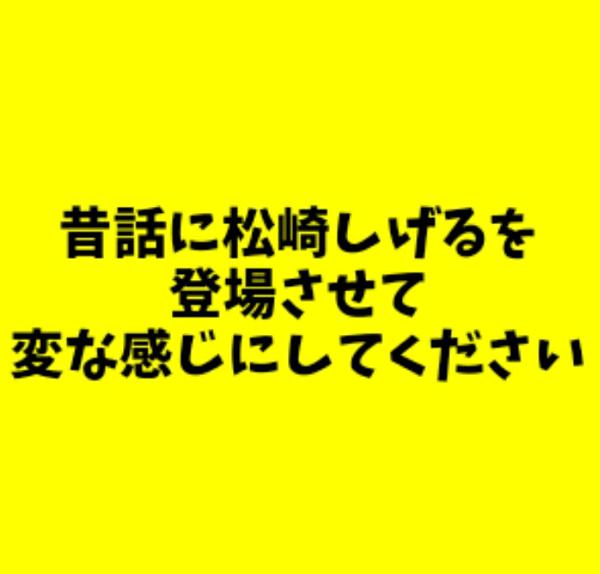
回答: おばあさんが川に洗濯へ行く途中、大きな桃を抱えた色黒の人とすれ違いました。